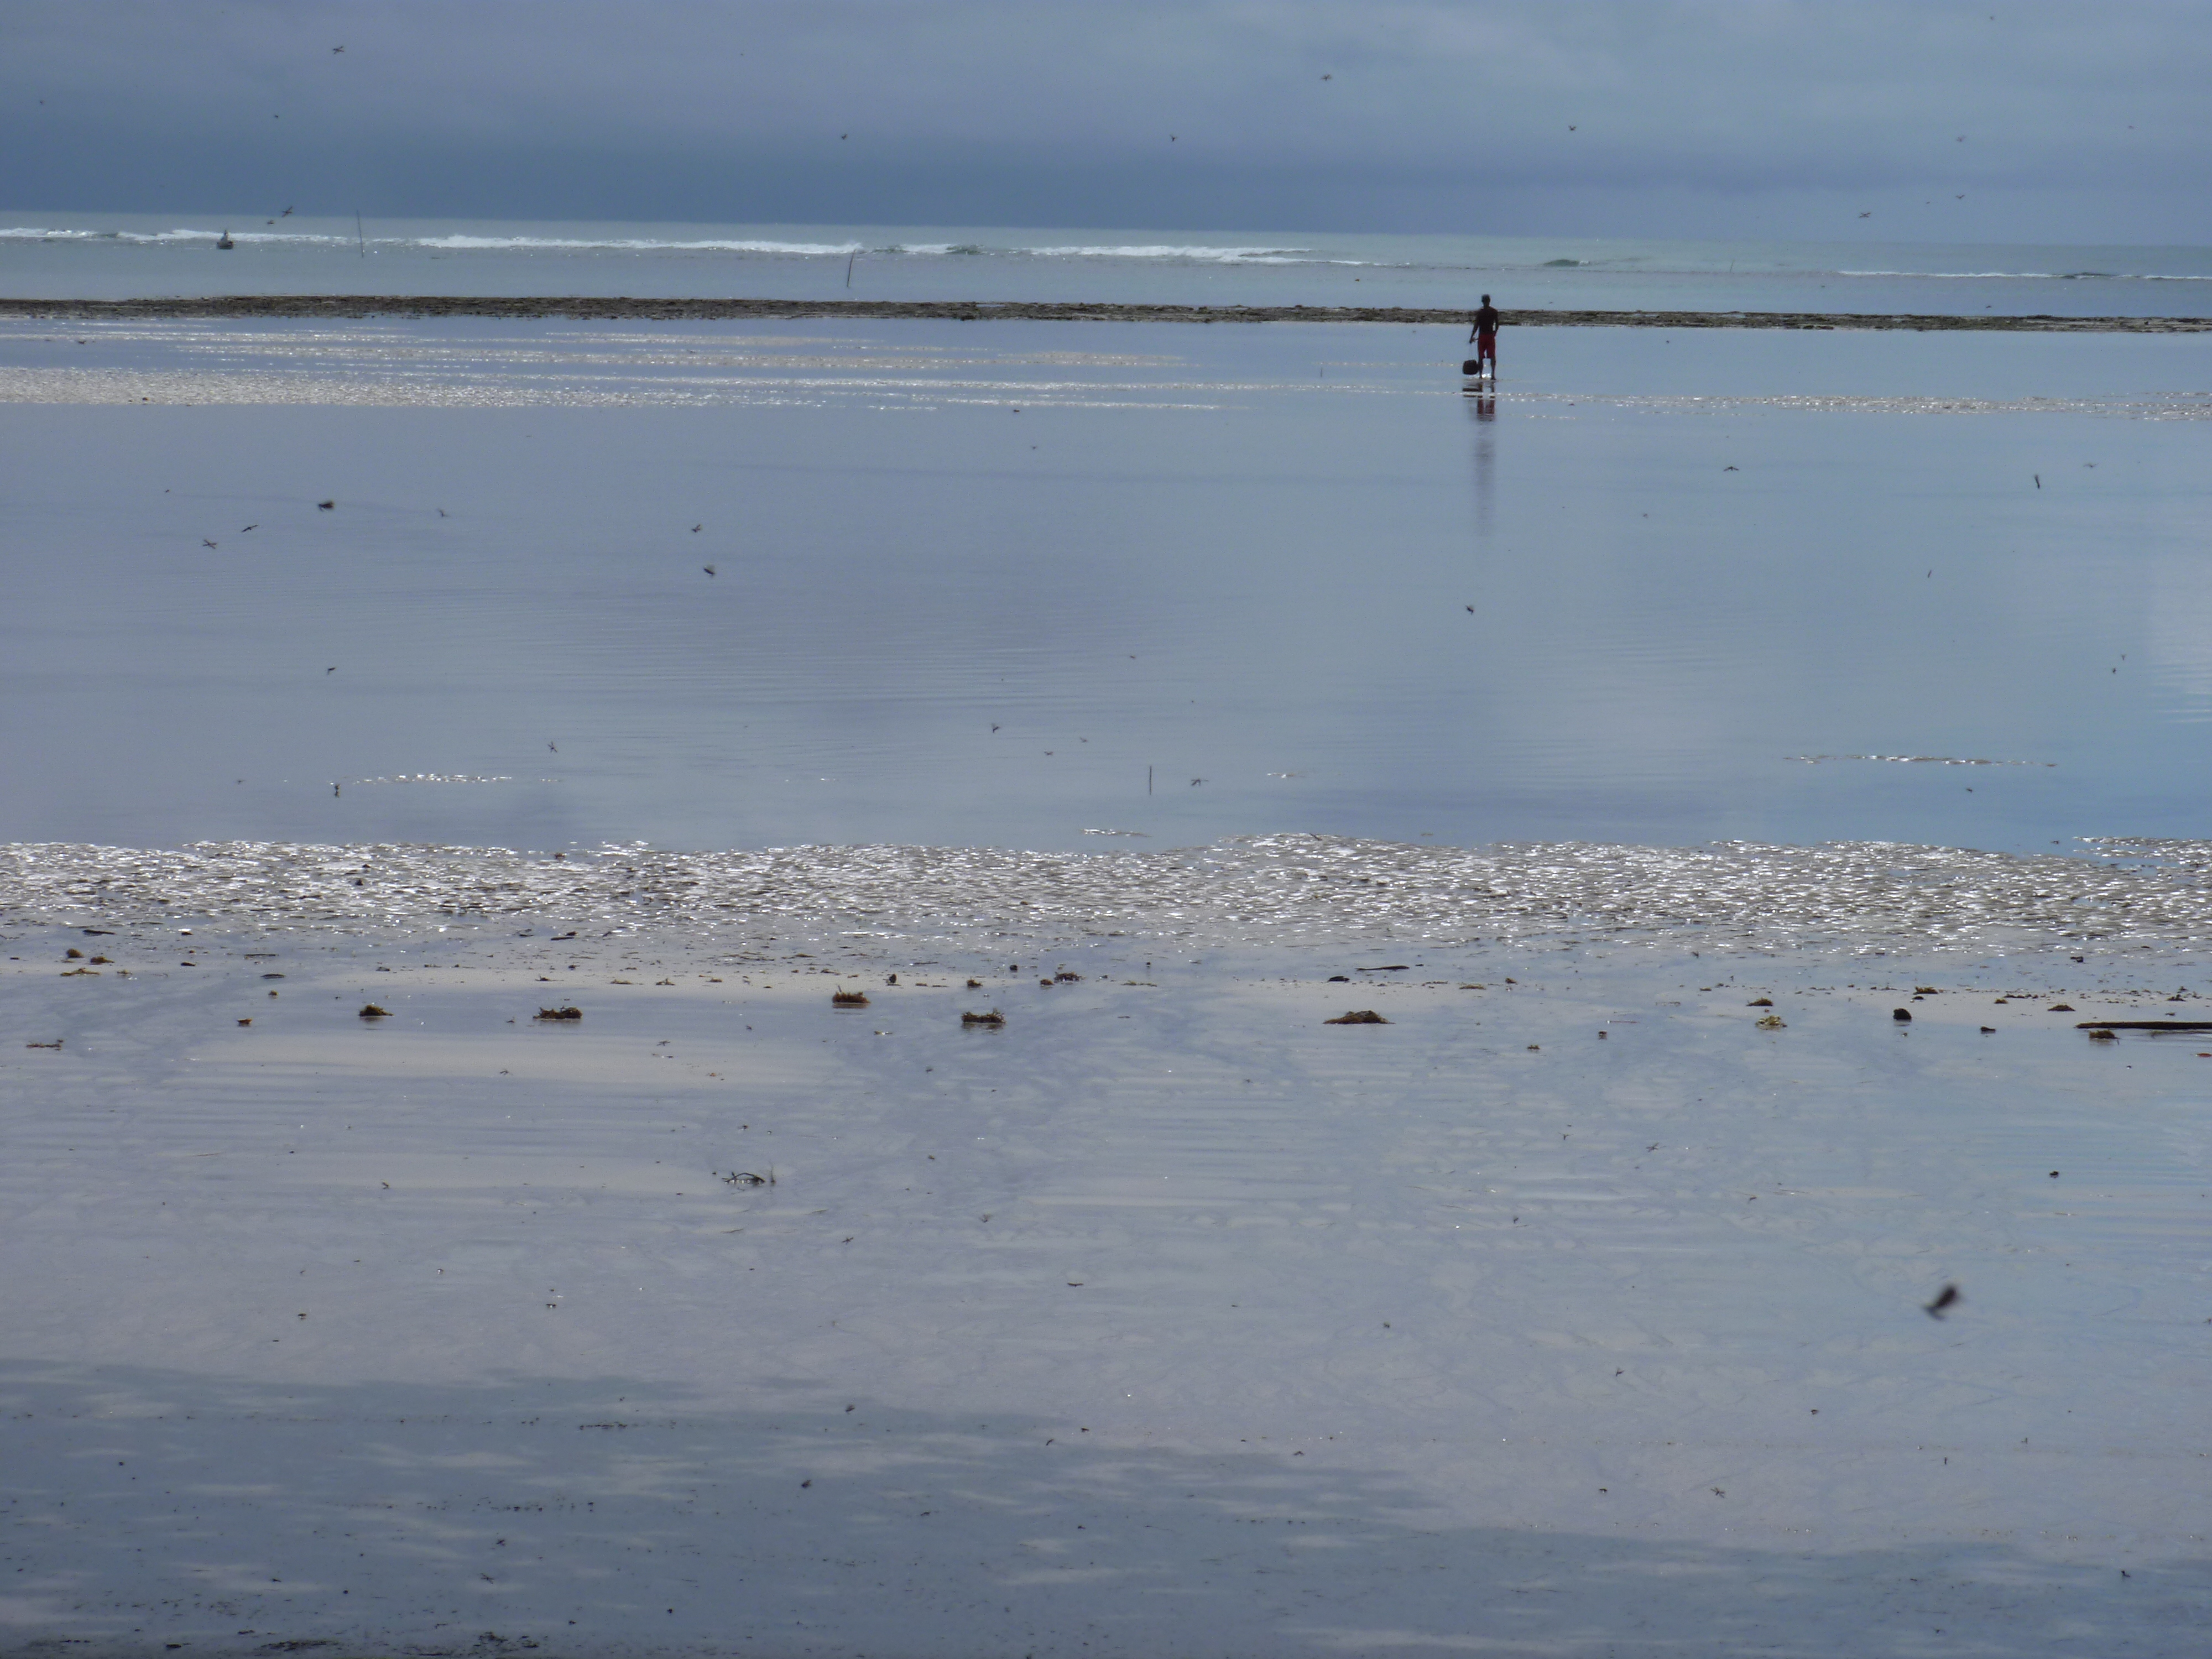
beach, sea, coast, water, sand, ocean, marsh, snow, winter, bird, morning, shore, wave, lake, flock, ice, reflection, arctic, wetland, morro, morrodesaopaulo, water bird, mudflat